Compromise of Nobles

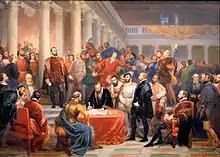
Compromise of Nobles by Edouard de Bièfve, 1841

The draft was widely circulated and gathered a large number of signatures. The magnates of the nobility at first kept aloof (though Orange must have been in the know through his brother Louis). On 24 January 1566, however, Orange addressed a letter to the Regent, as a member of the Council, in which he offered his unsolicited opinion that moderation of the "placards" would be desirable, given the toleration now practiced in neighboring lands, like France. He also pointed to the social unrest caused by the famine that scourged the country in that year and remarked that the "placards" were bound to cause trouble in this context. For good measure, he threatened to resign if something along these lines was not done.